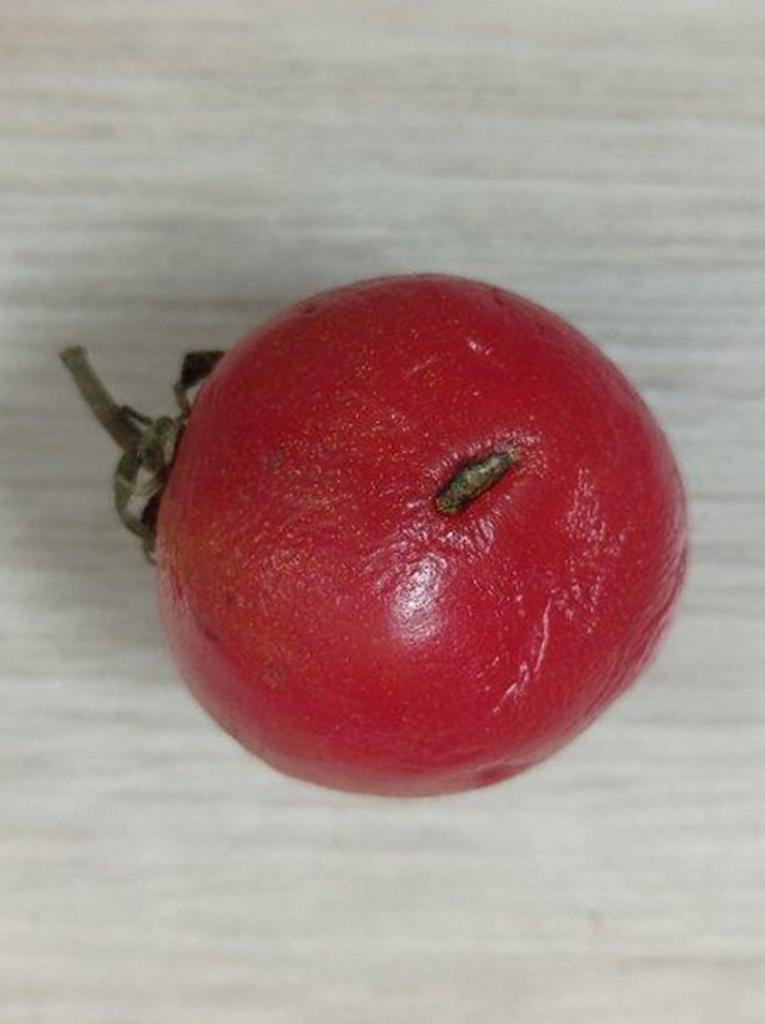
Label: Rotten